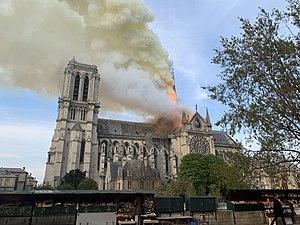
Photo de Notre-Dame de Paris le 15 avril 2019 à 19h17 prise du Quai de Montebello